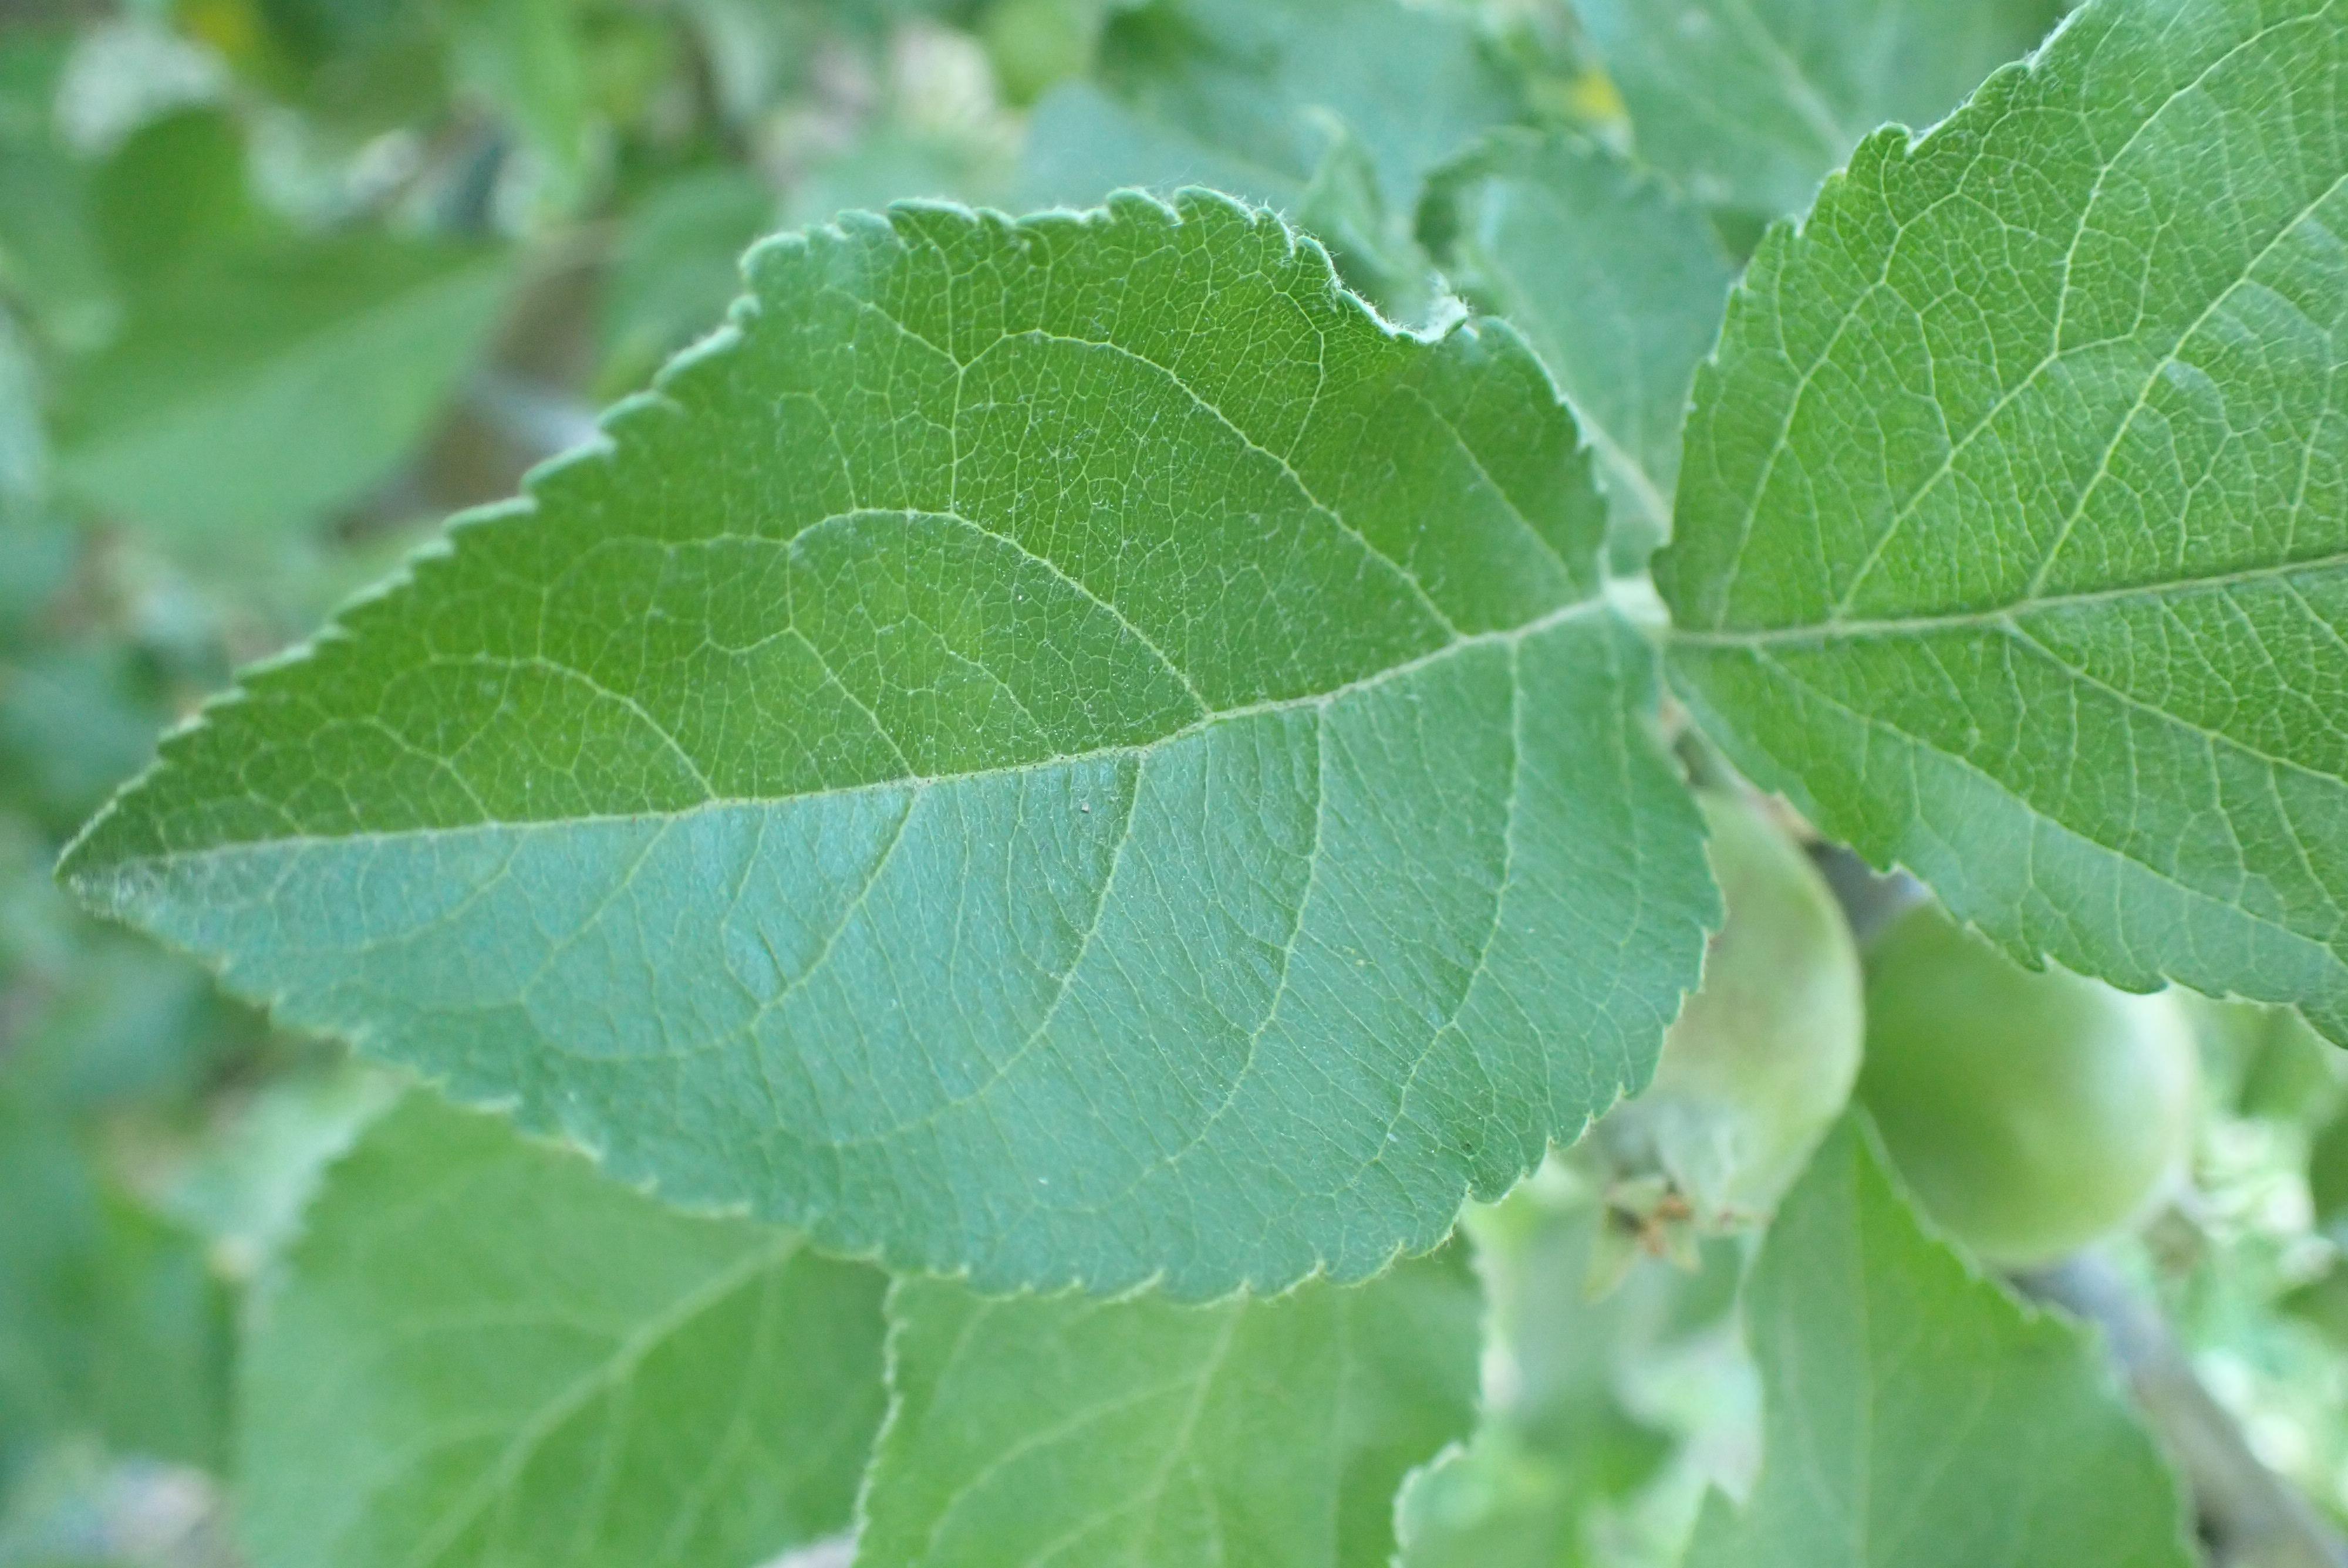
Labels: healthy